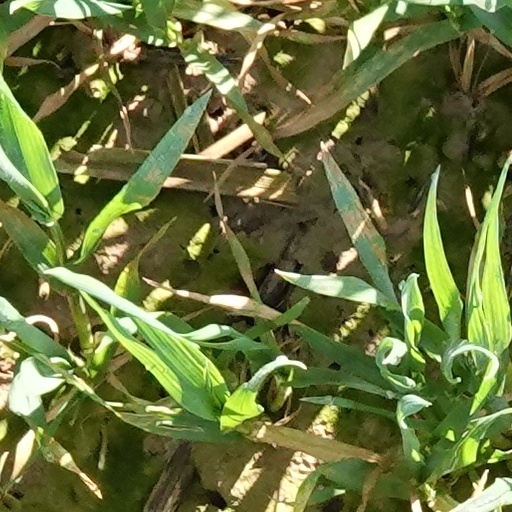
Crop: wheat